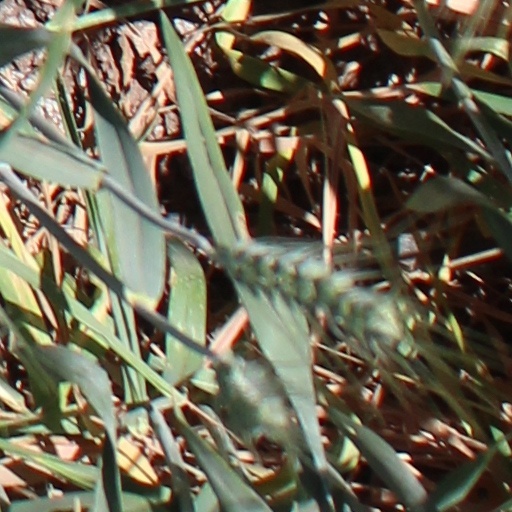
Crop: wheat